Judiciary of England and Wales

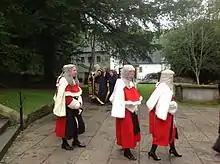
Four High Court justices in their ceremonial robes in procession at Llandaff Cathedral in 2013

A master is a level of judge in the High Court whose decisions are of equal standing to that of a High Court judge at first instance. They are mainly responsible for trials and case management pre-trial in exclusively civil cases in London. They wear dark blue gowns with pink tabs in court and are addressed as 'Master', regardless of gender, or ‘Judge’. Ceremonially, they wear a full-bottomed wig, court coat, jabot and black silk gown. Each division has a senior master, and each division has a different title: